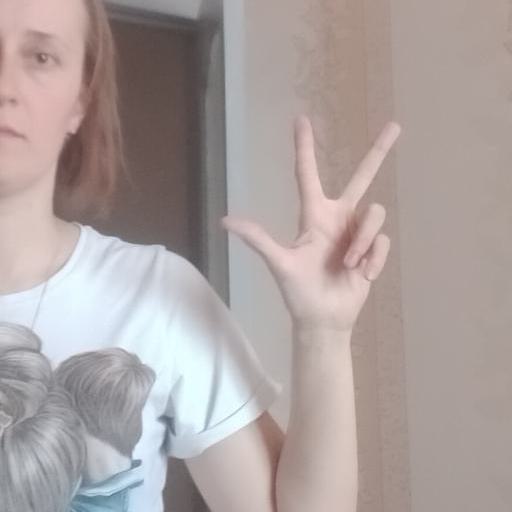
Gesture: three2